Battle of Britain

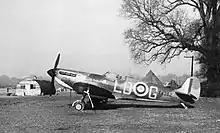
"X4382", a late production Spitfire Mk I of 602 Squadron flown by P/O Osgood Hanbury, Westhampnett, September 1940

The performance of the Spitfire over Dunkirk came as a surprise to the "Jagdwaffe", although the German pilots retained a strong belief that the 109 was the superior fighter. The British fighters were equipped with eight Browning .303 (7.7mm) machine guns firing bullets, while most Bf 109Es had two 20mm cannons firing explosive shells, supplemented by two 7.92mm machine guns. The 20mm cannons were much more effective than the .303; during the Battle it was not unknown for damaged German bombers to limp home with up to two hundred .303 hits. At some altitudes, the Bf 109 could outclimb the British fighter. It could also engage in vertical-plane negative-"g" manoeuvres without the engine cutting out because its DB 601 engine used fuel injection; this allowed the 109 to dive away from attackers more readily than the carburettor-equipped Merlin. On the other hand, the Bf 109E had the disadvantage of a much larger turning circle than its two foes. In general, though, as Alfred Price noted in "The Spitfire Story":